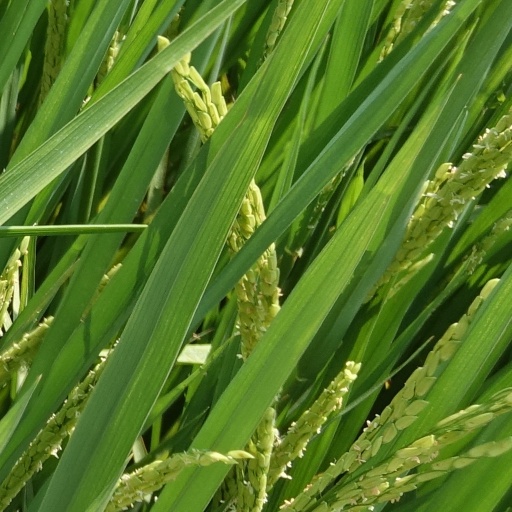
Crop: rice